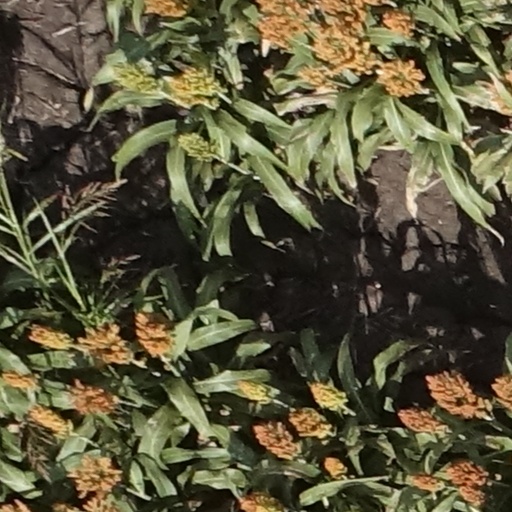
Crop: sorghum